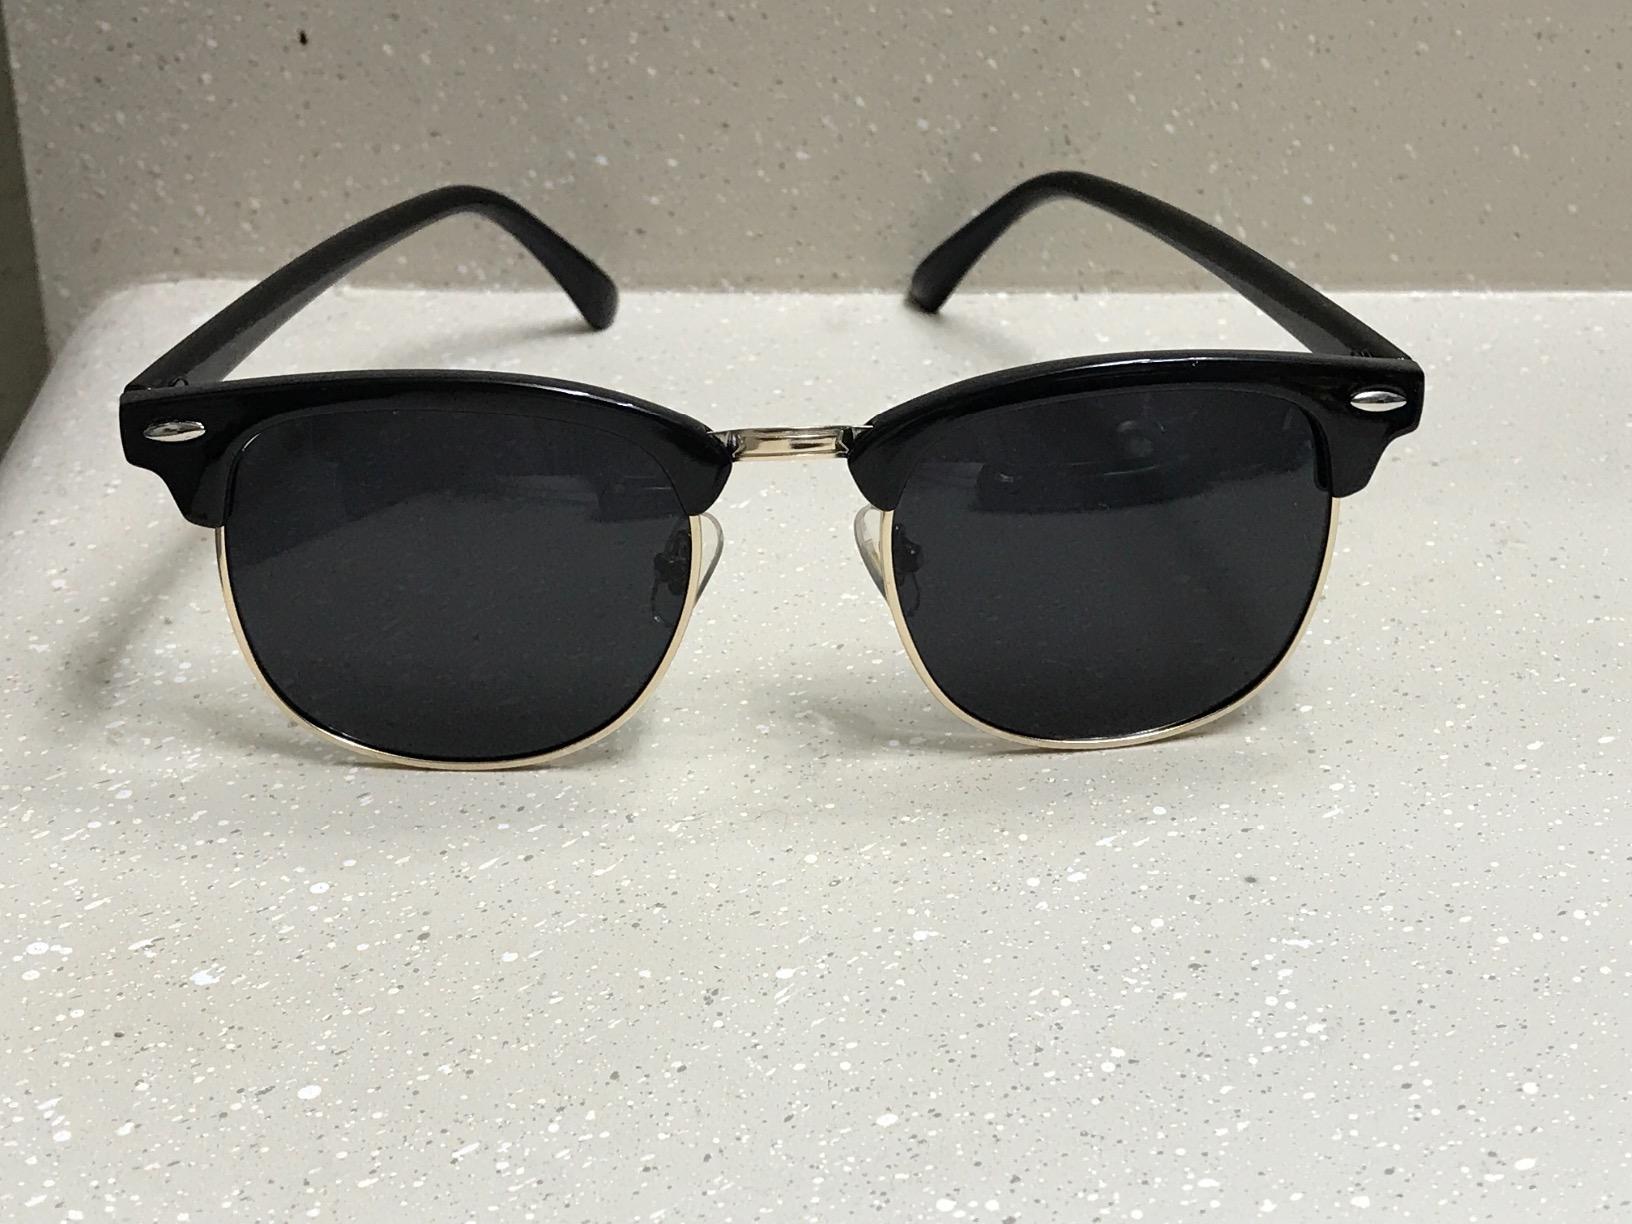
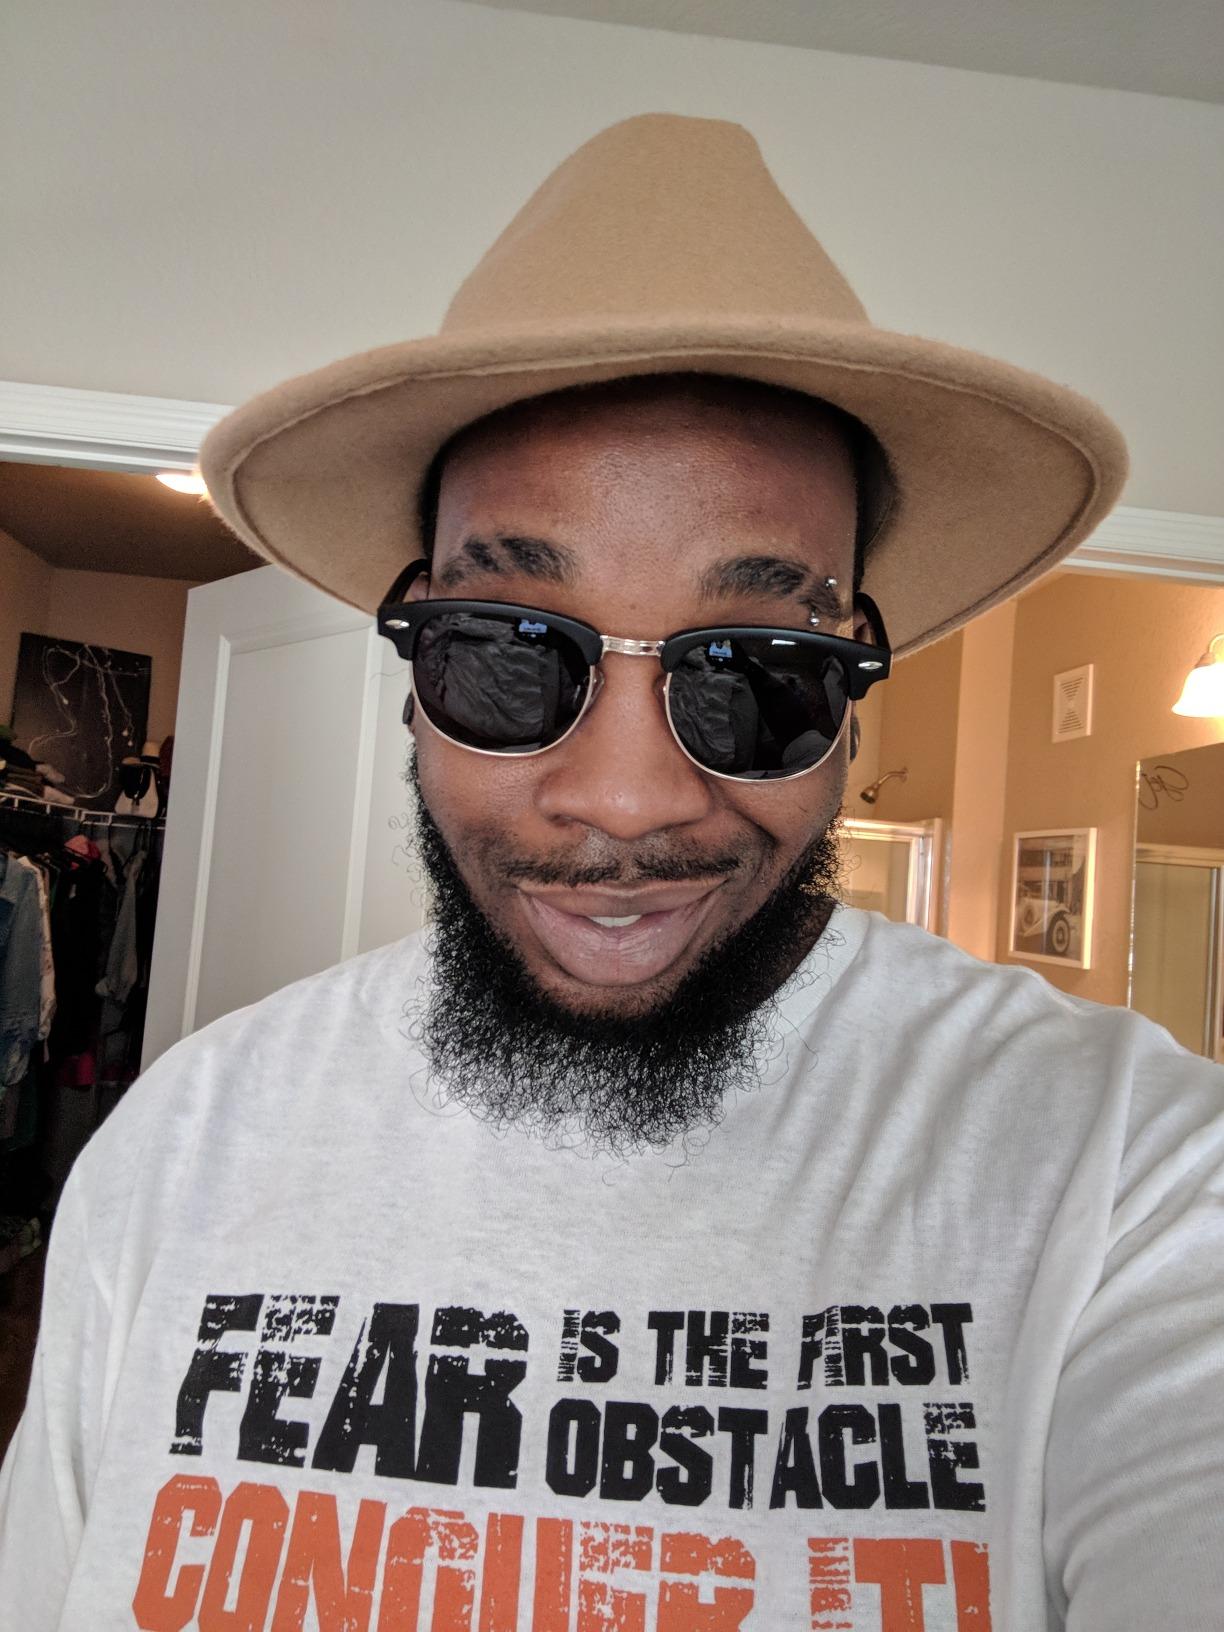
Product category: accessories_sunglasses
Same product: no